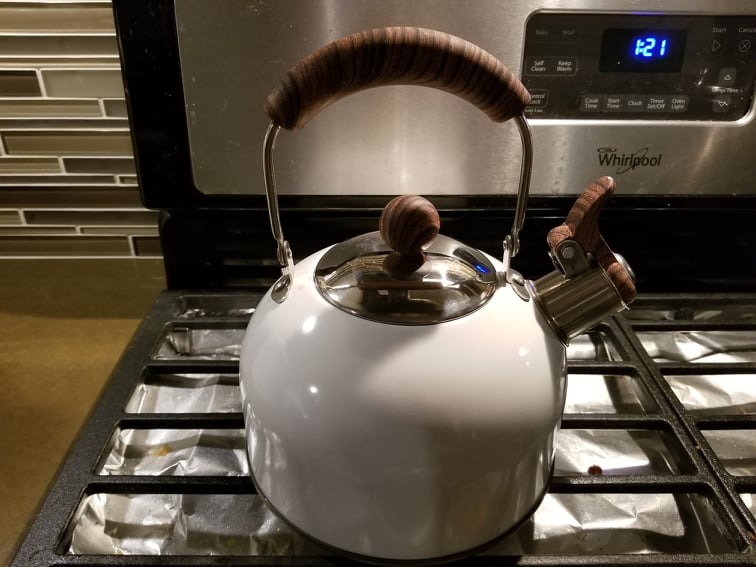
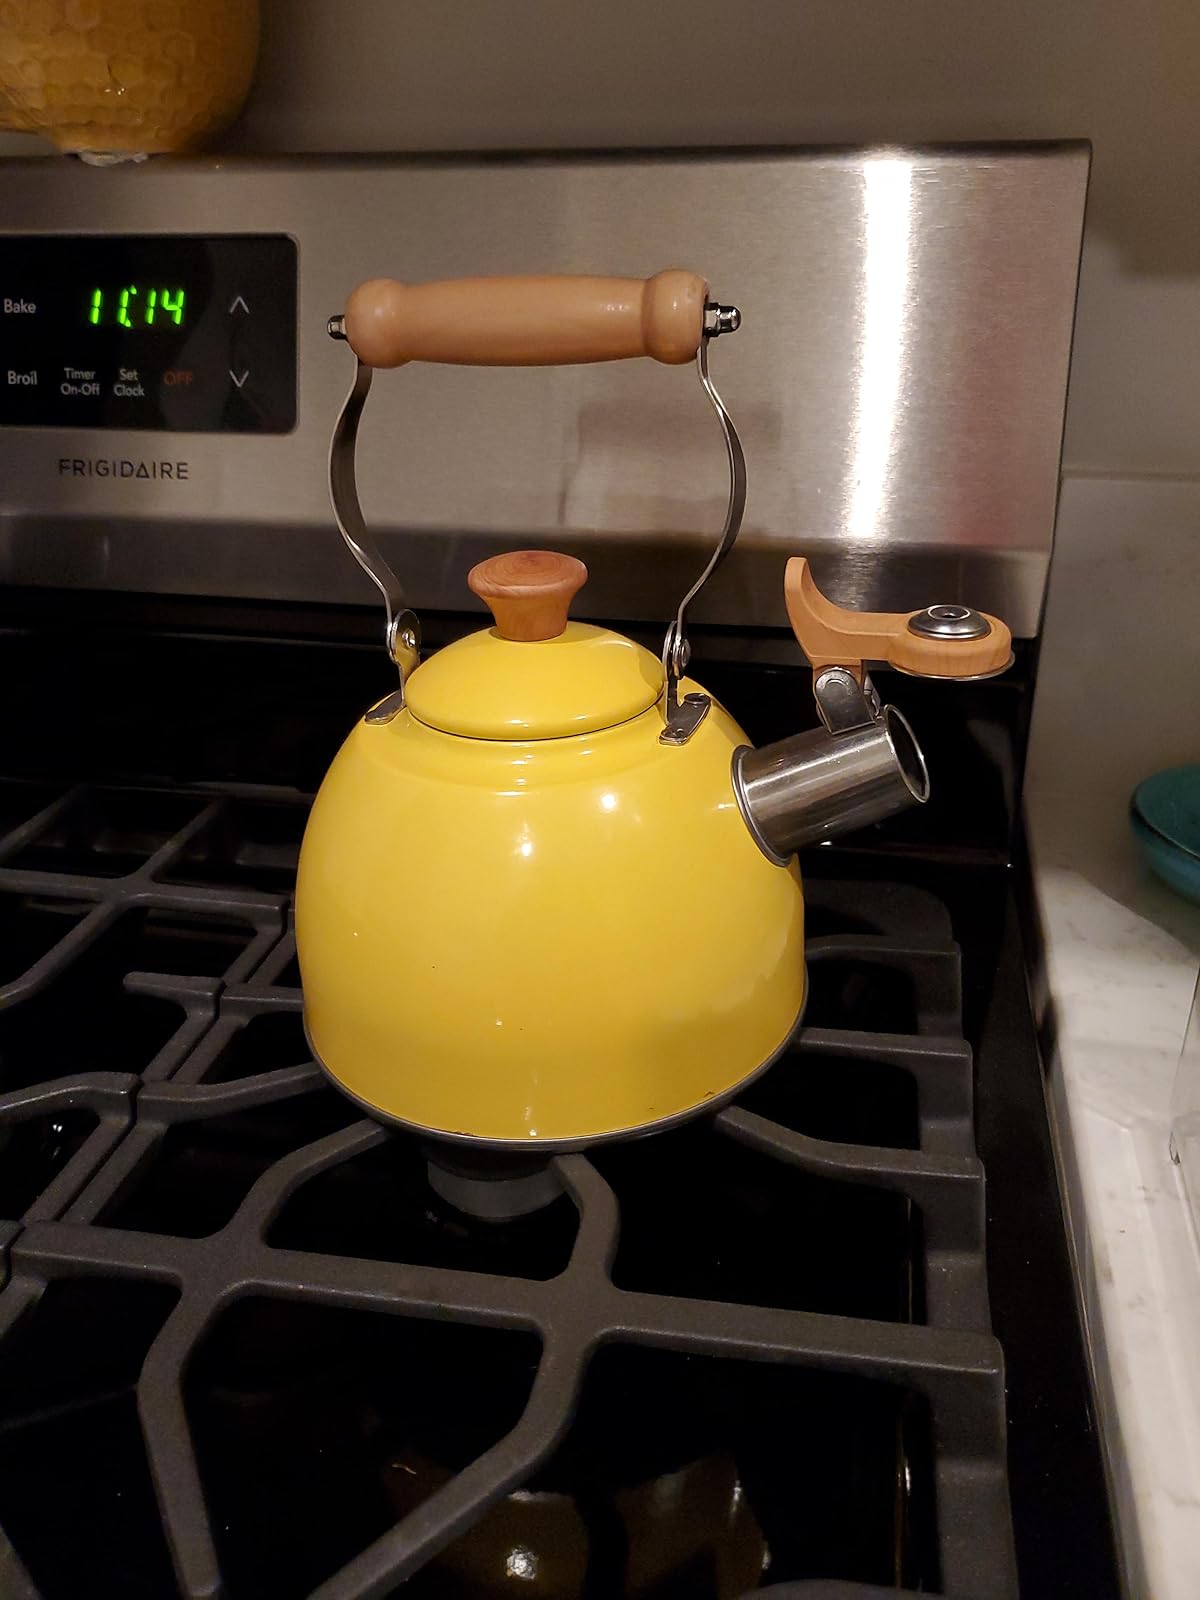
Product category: items_kettle
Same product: no